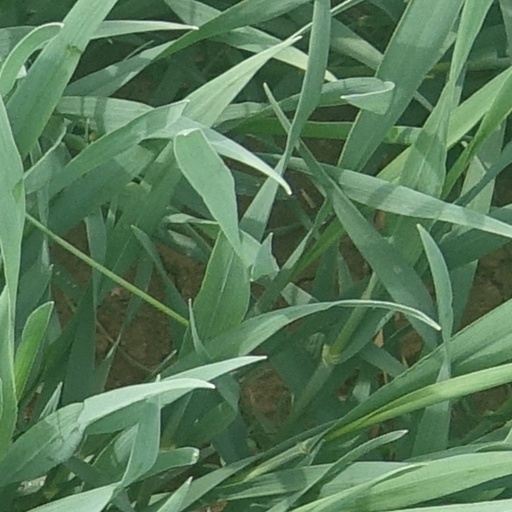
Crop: wheat